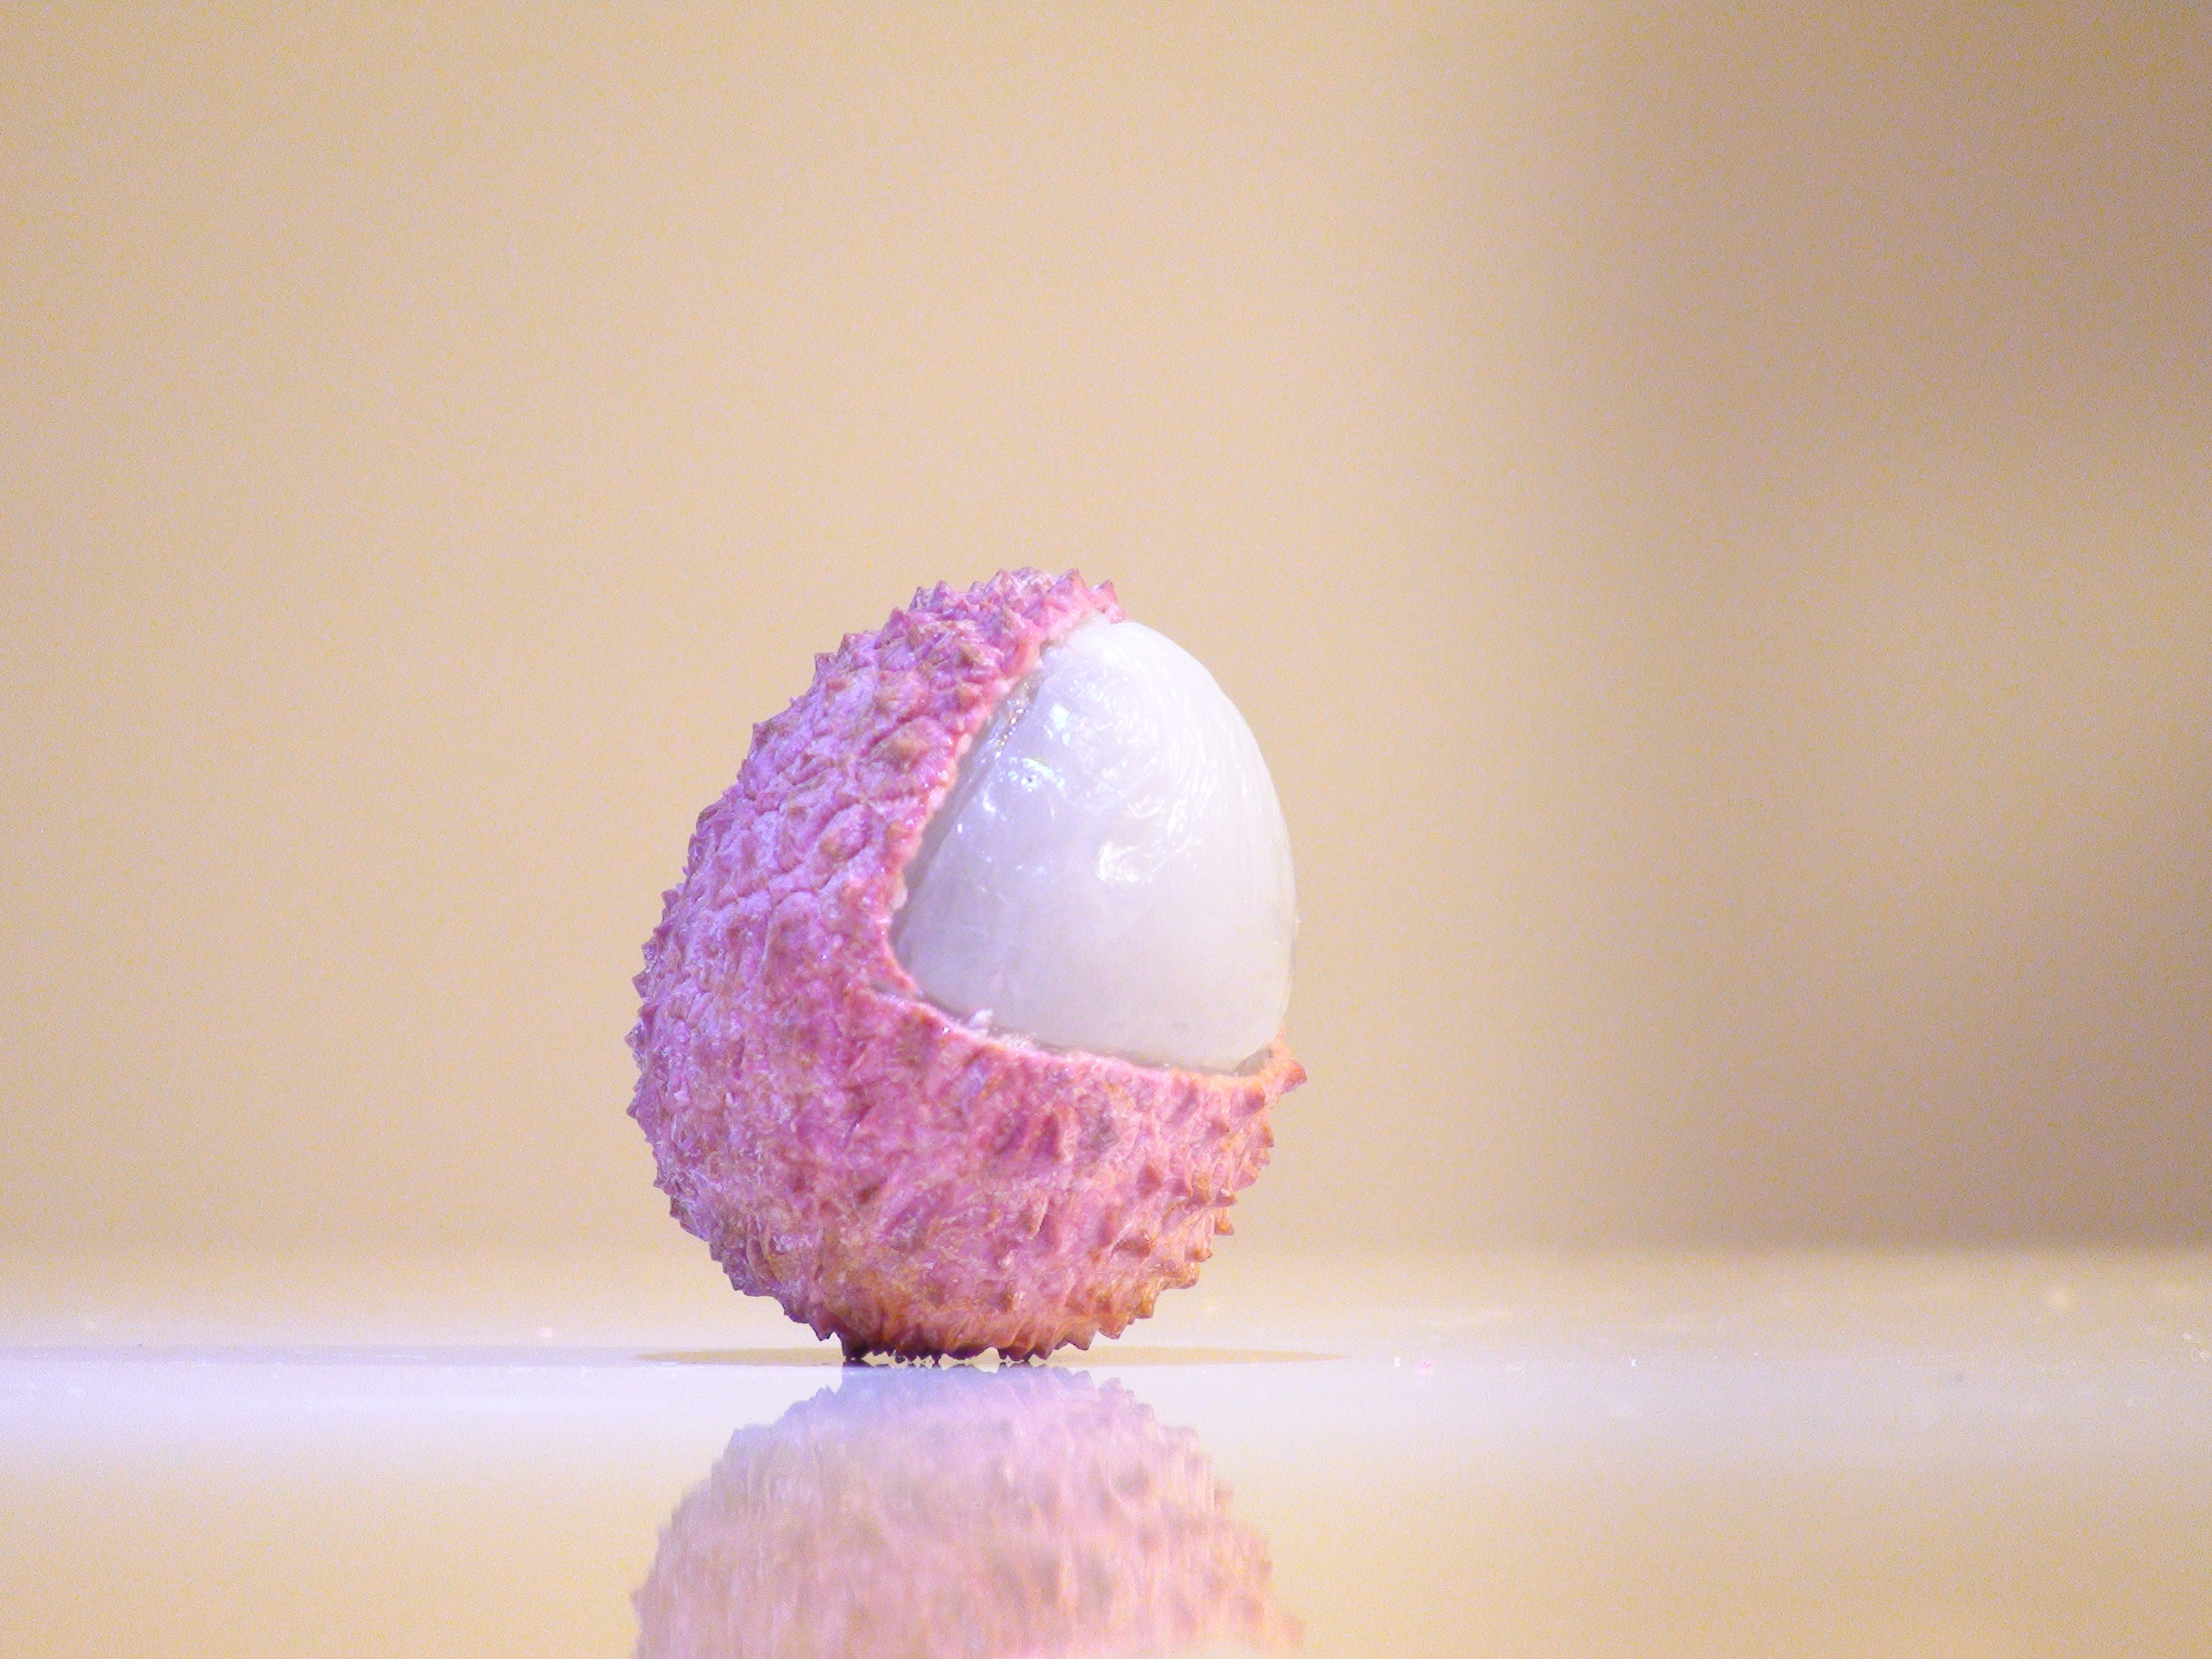
fruit, flower, food, pink, dessert, lighting, eat, cake, egg, art, shape, sweetness, macro photography, easter egg, litchi